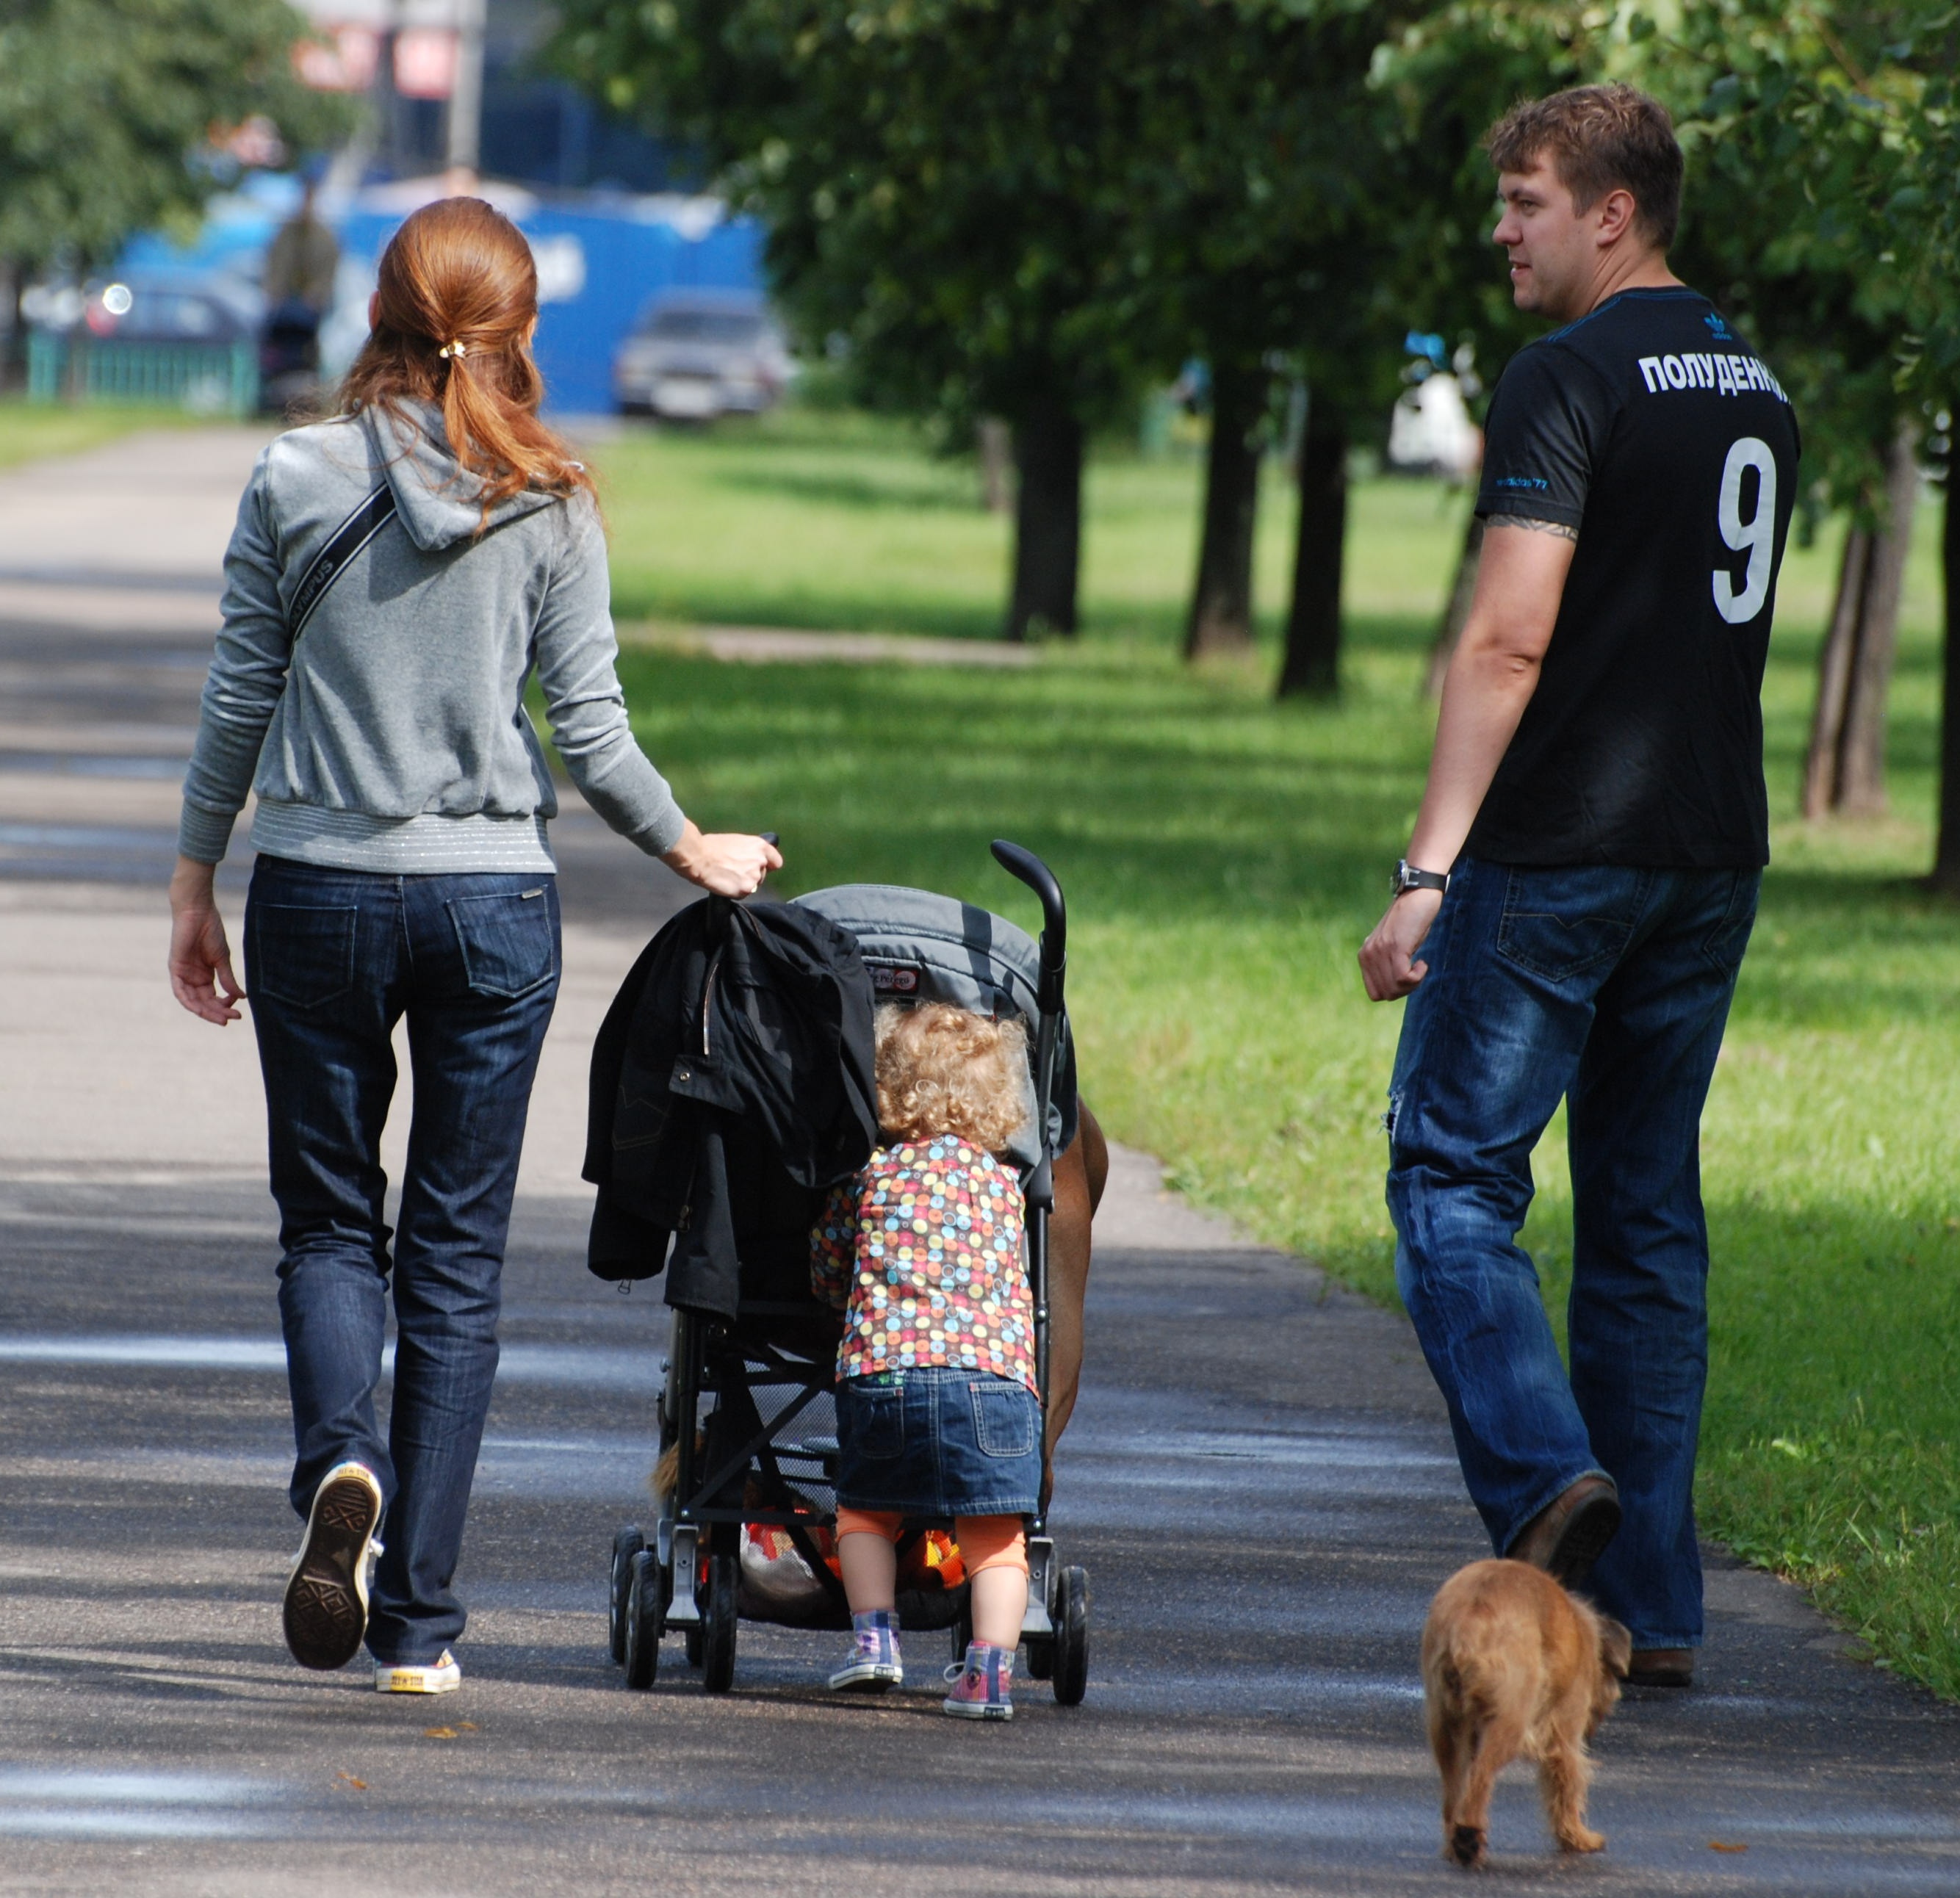
walking, people, street, nikon, candid, moscow, russia, d80, moskau, nikond80, moscou, dog walking, dog like mammal